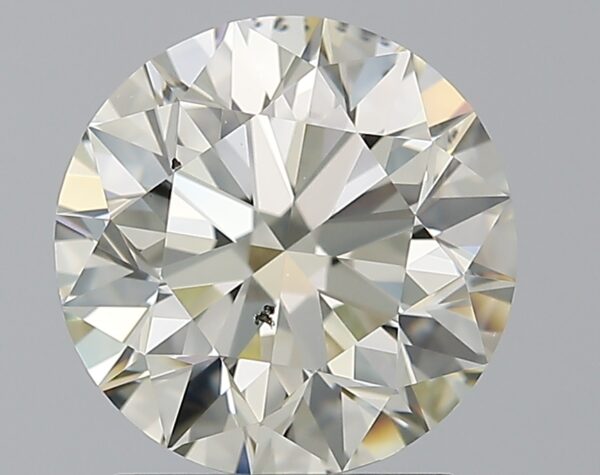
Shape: round
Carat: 2.01
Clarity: SI1
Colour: M
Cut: EX
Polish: EX
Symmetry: EX
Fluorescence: F
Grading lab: GIA
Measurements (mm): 7.98 x 8.03 x 5.02